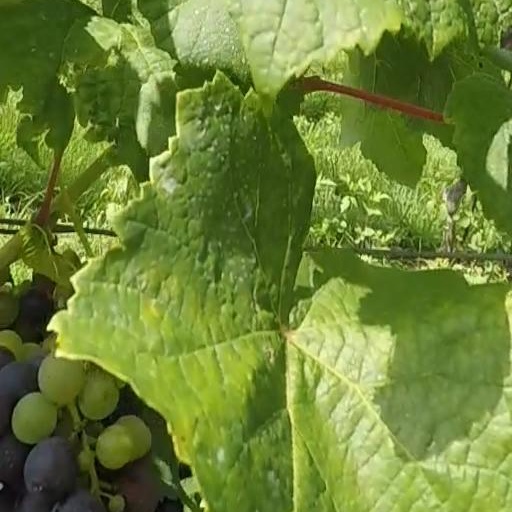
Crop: grape